Virudhunagar district

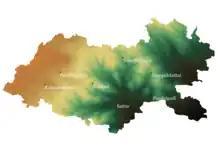
River Basins in Virudhunagar district. Dark green shaded region shows the drainage basins.

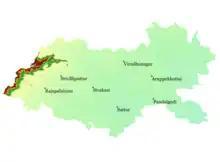
Relief map of Virudhunagar district. Western Ghats appear left hand side as brightly shaded region.

The district is bounded by Sivagangai district and Madurai district on the north, Tenkasi district and Tuticorin District to the south and Ramanathapuram District on east Theni district to the northwest and Idukki district of Kerala to the west.